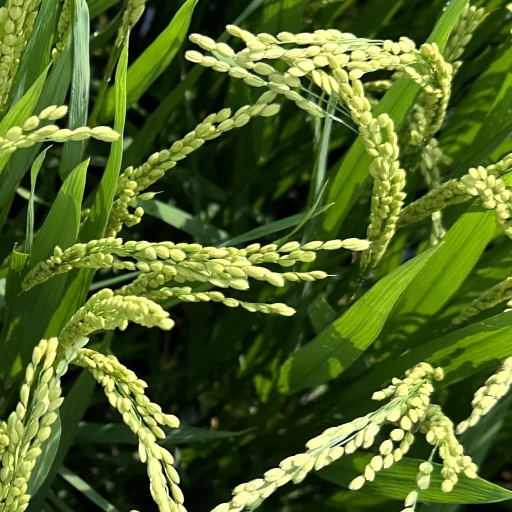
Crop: rice